Multitrack recording

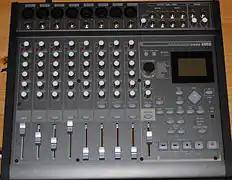
Korg D888 eight-track digital recorder

Multitracking can be achieved with analogue recording, tape-based equipment (from simple, late-1970s cassette-based four-track Portastudios, to eight-track cassette machines, to 2" reel-to-reel 24-track machines), digital equipment that relies on tape storage of recorded digital data (such as ADAT eight-track machines) and hard disk-based systems often employing a computer and audio recording software. Multi-track recording devices vary in their specifications, such as the number of simultaneous tracks available for recording at any one time; in the case of tape-based systems this is limited by, among other factors, the physical size of the tape employed.